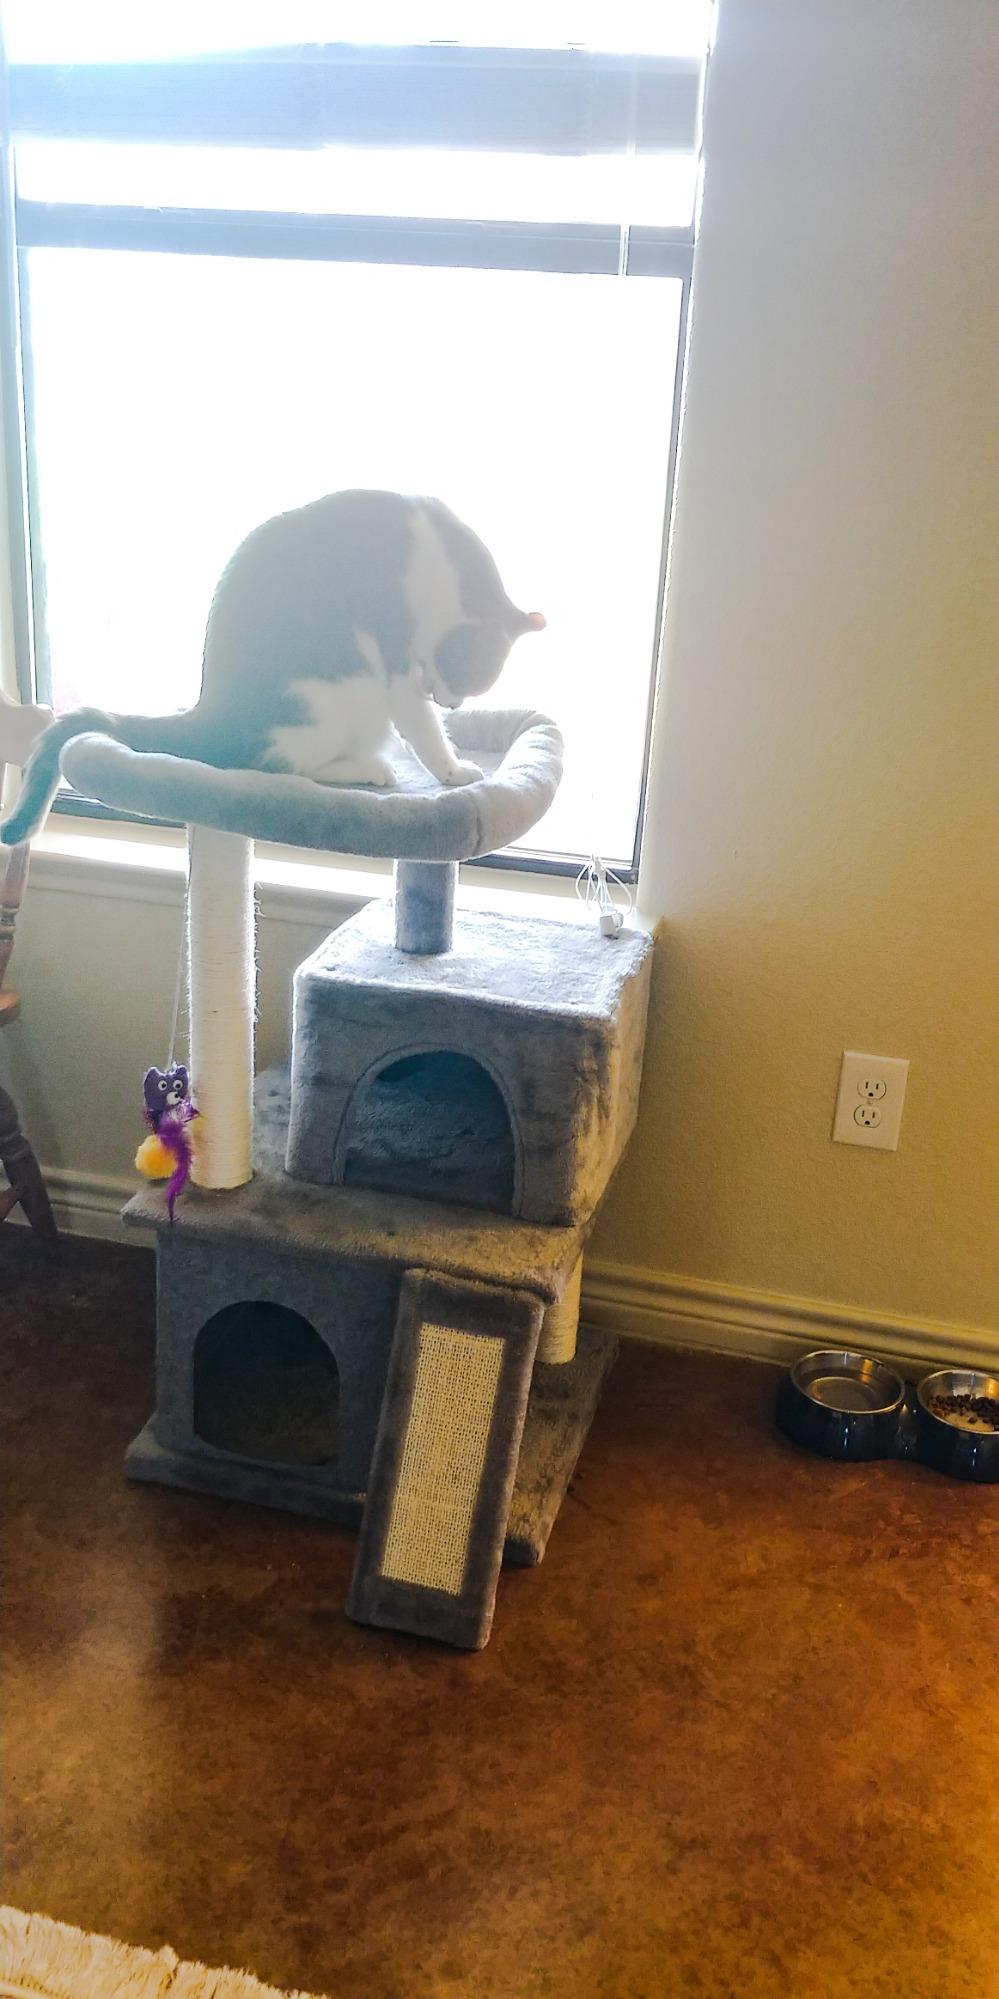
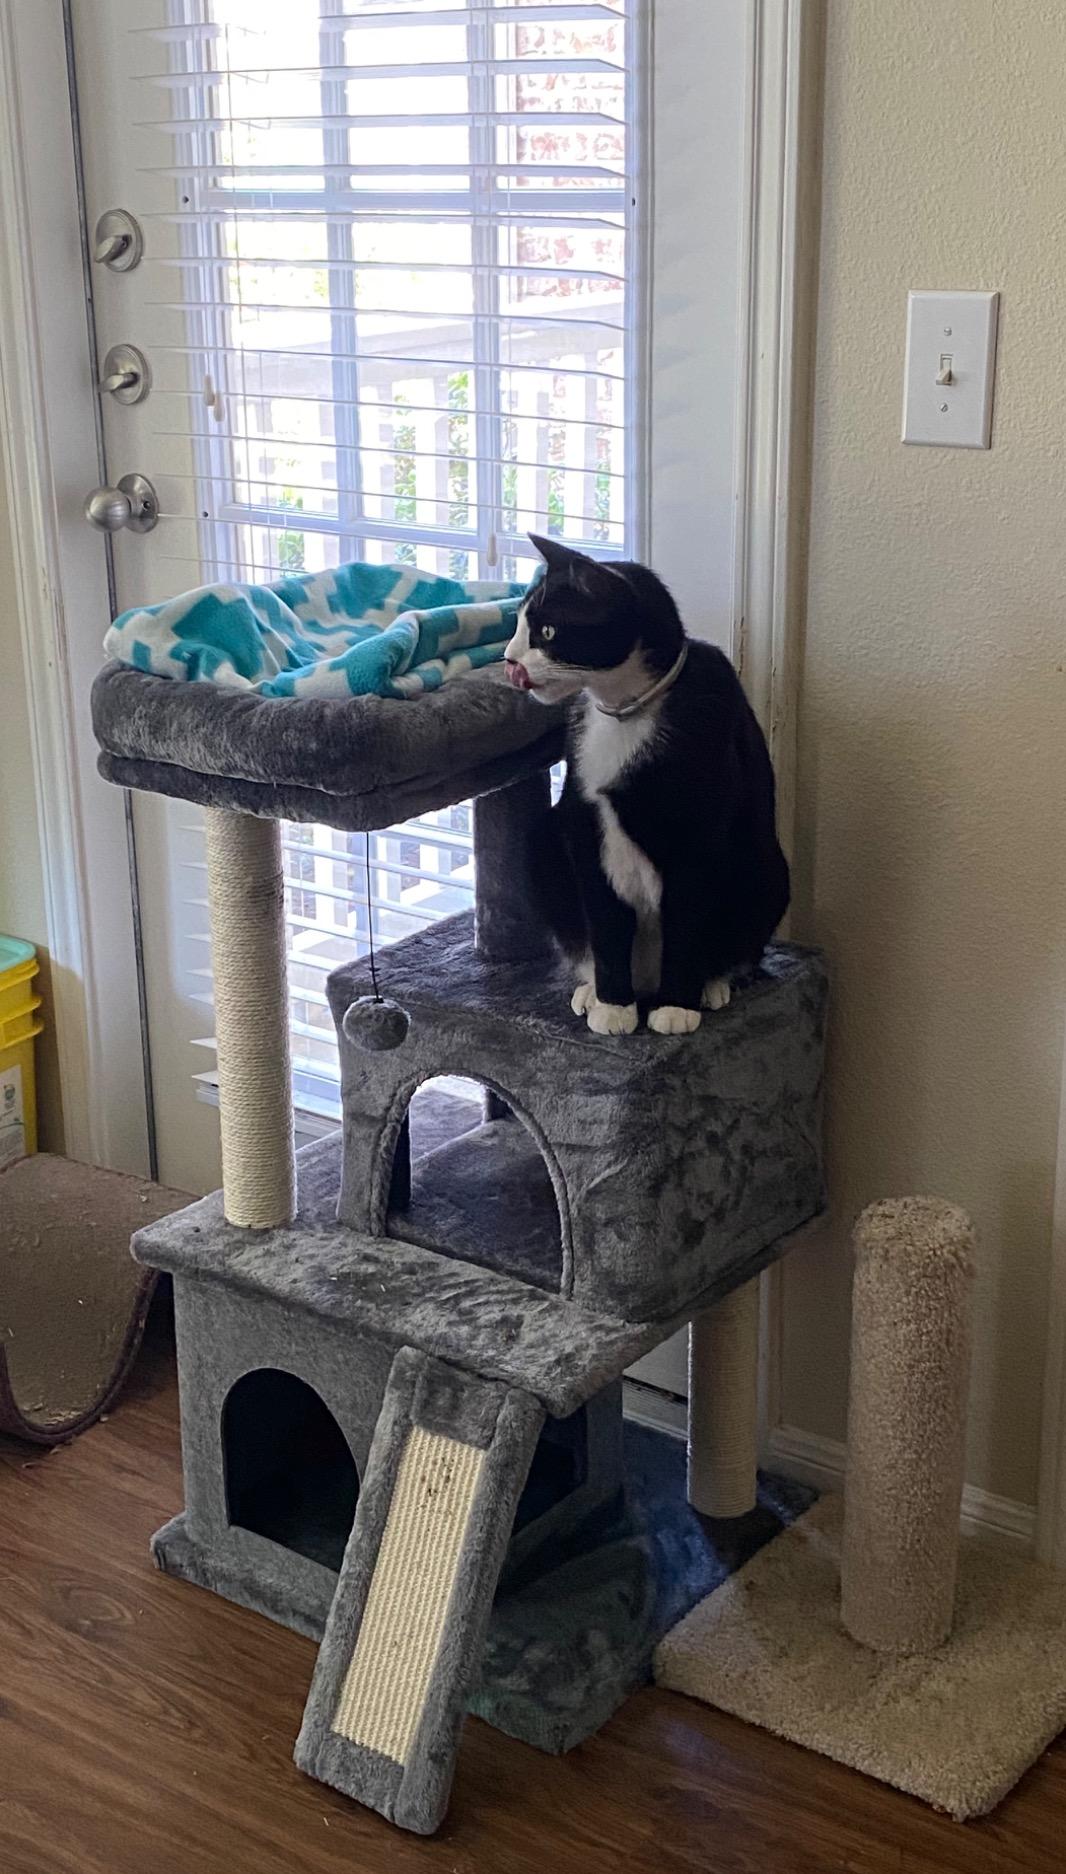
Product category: items_cat tree
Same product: yes